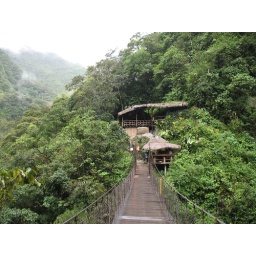
Swing bridge over the river